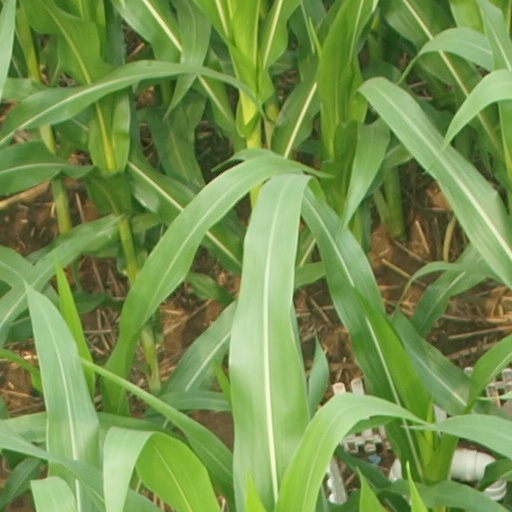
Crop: maize; corn